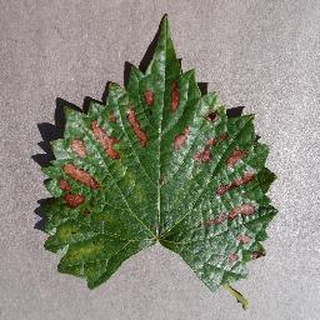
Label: grape_esca_black_measles